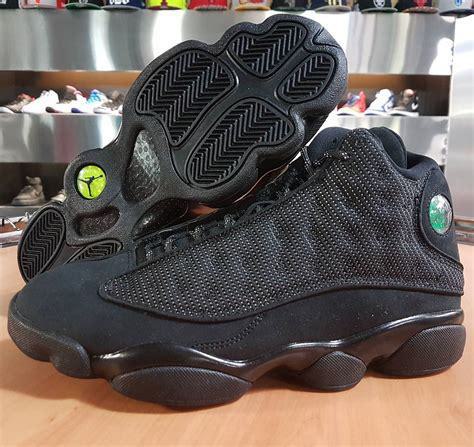
Brand: Jordan
Model: 13